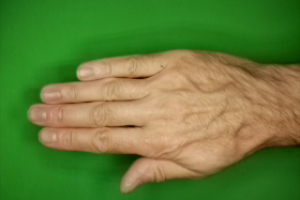
Label: paper